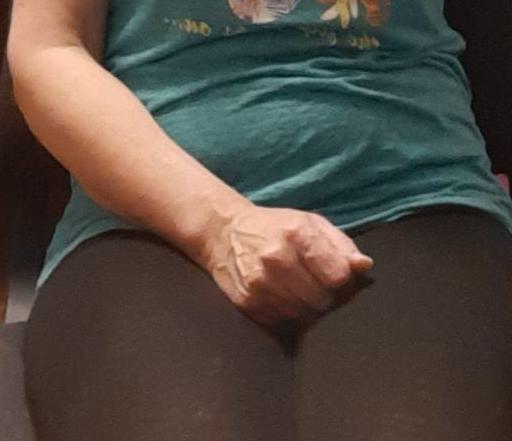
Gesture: no_gesture